Wynberg, Cape Town

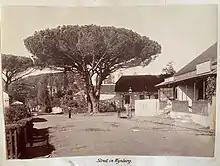
Wynberg as it would have appeared around 1900 looking down Durban Road as it intersects Wolfe Street.

Diplomat Edmund Roberts passed through Wynberg in 1833. He described it as being "beautiful," and being "adorned with a great number of gentlemen's seats, and neat cottages, the avenues leading to them having well-trimmed hedges of myrtle and oak..." The famous astronomer John Herschel lived at Wynberg between 1834 and 1838, where he set up a telescope in nearby Claremont to study the southern hemisphere skies, and also did some botanical work on South African flowers together with his wife Margaret. In addition, it was in Wynberg that the young Charles Darwin met Herschel in 1836, a meeting which considerably influenced Darwin's later work.